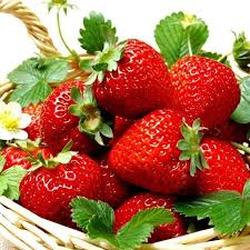
Label: Strawberry